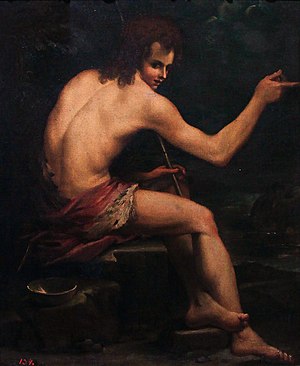
Aserbajdsjans Nationale Kunstmuseum / Billedkunst
Aserbajdsjans Nationale Kunstmuseum er det største kunstmuseum i Aserbajdsjan. Det blev grundlagt i 1936 i Baku og blev i 1943 opkaldt efter Rustam Mustafayev, [1] en fremtrædende Aserbajdsjansk scenisk designer og teaterkunstner. Museet består af to bygninger, der står ved siden af hinanden. Museets samlede samling inkluderer over 15.000 kunstværker. Der er over 3.000 genstande i 60 rum i den permanente udstilling. Cirka 12.000 genstande opbevares på lagre. Museet ændrer udstillingerne med jævne mellemrum, så flere af disse kunstværker midlertidigt kan vises. For tiden ligger museet på 2 bygninger, der blev bygget i det 19. århundrede.